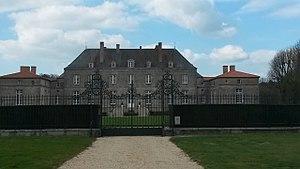
Façade sud du château d'Asson, la Boissière de Montaigu, Vendée
Le château d'Asson est un château situé sur la commune de La Boissière-de-Montaigu, dans le canton de Montaigu en Vendée. Il s'élève au sud d'un étang traversé par le ruisseau Asson, dont il tire son nom et qui marque la limite avec la commune de Treize-Septiers au nord.
La Boissière-de-Montaigu est une commune française située au nord-est du département de la Vendée en région Pays de la Loire. Localisée dans le Haut-Bocage vendéen, elle est membre de Terres-de-Montaigu. Ses habitants se nomment les Boissiériens et Boissiériennes.